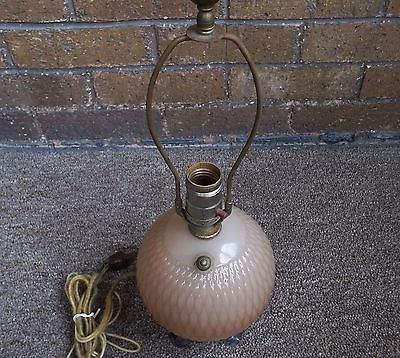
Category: lamp